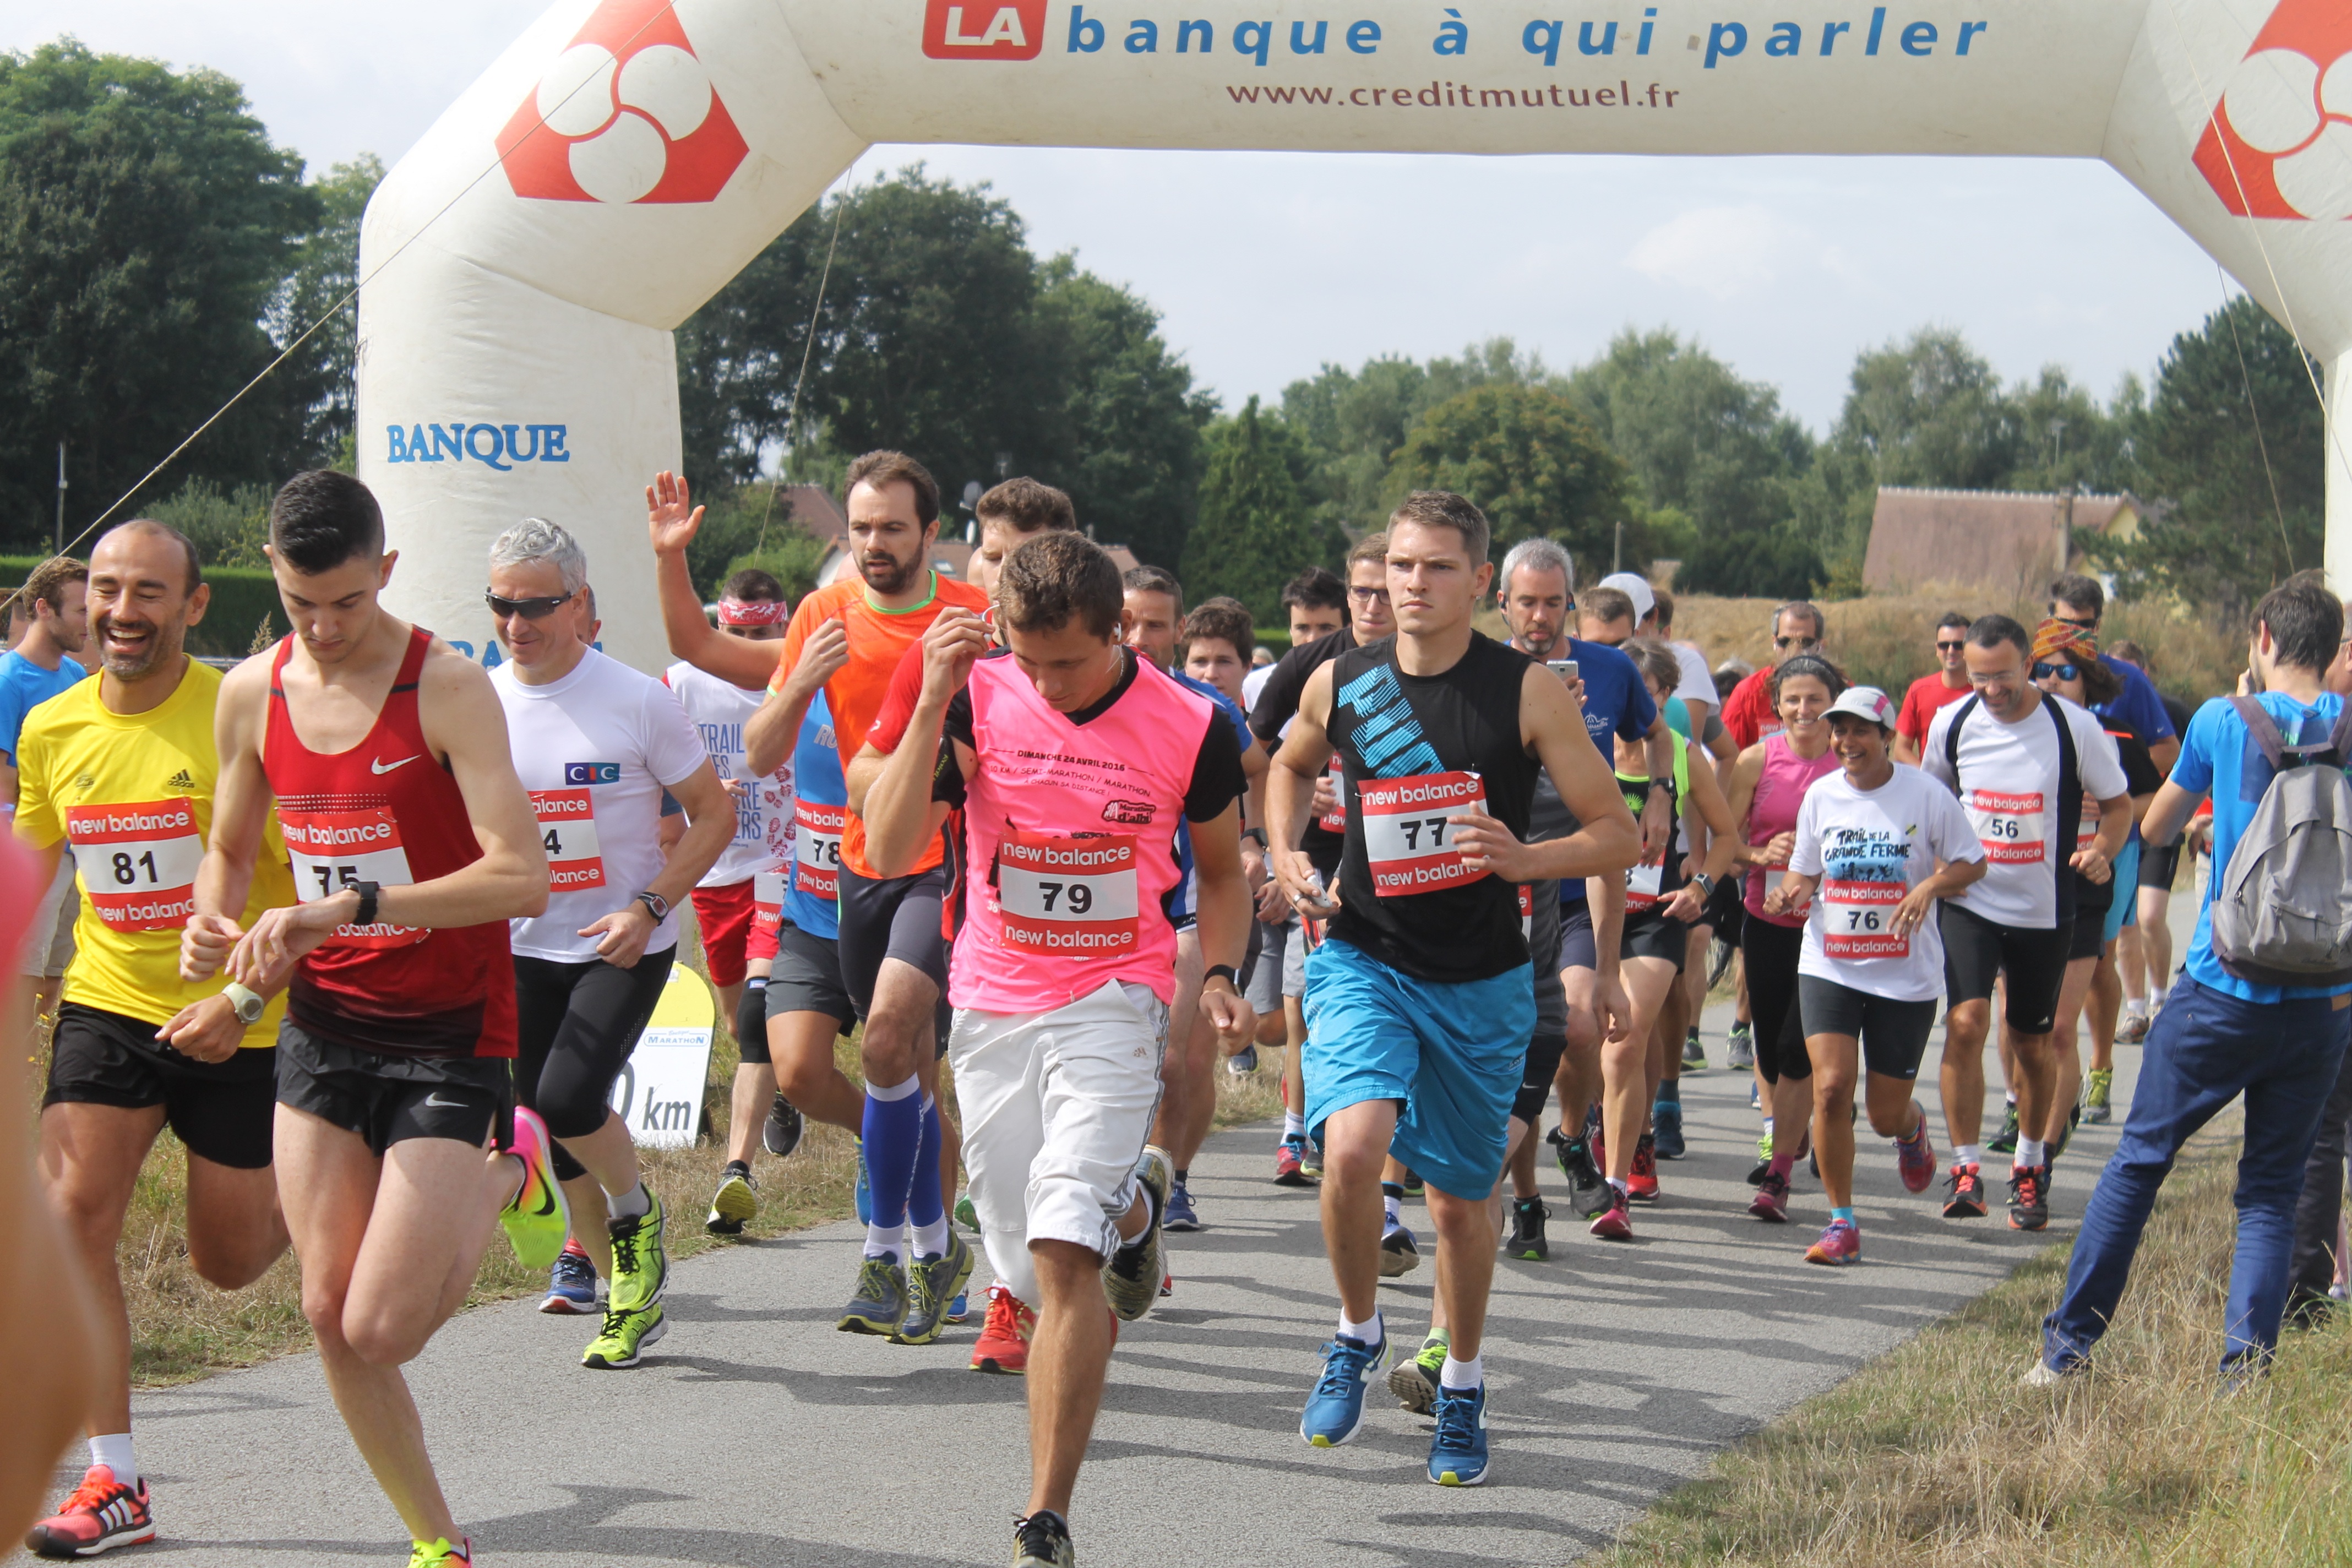
person, feet, running, recreation, runner, race, competition, marathon, sports, endurance, athletics, foot race, physical exercise, outdoor recreation, human action, individual sports, endurance sports, duathlon, track and field athletics, long distance running, half marathon